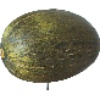
Label: melon_piel_de_sapo